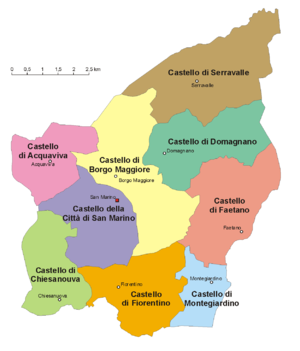
San Marino / Kommuner
Kommuner (castelli) i San Marino
Republikken San Marino er verdens femtemindste land. Det er helt omsluttet af Italien og ligger mellem regionerne Emilia-Romagna og Marche, tæt ved den adriatiske kyst og Rimini. Oven på fjeldklippen Monte Titano ligger fæstningsværket La Guaita. San Marino er en af de ældste republikker i verden. Den første forfatning er fra 1263.